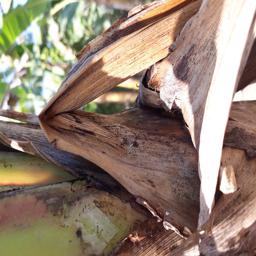
Label: BACTERIAL SOFT ROT